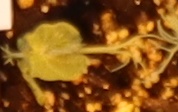
Label: Field Pea